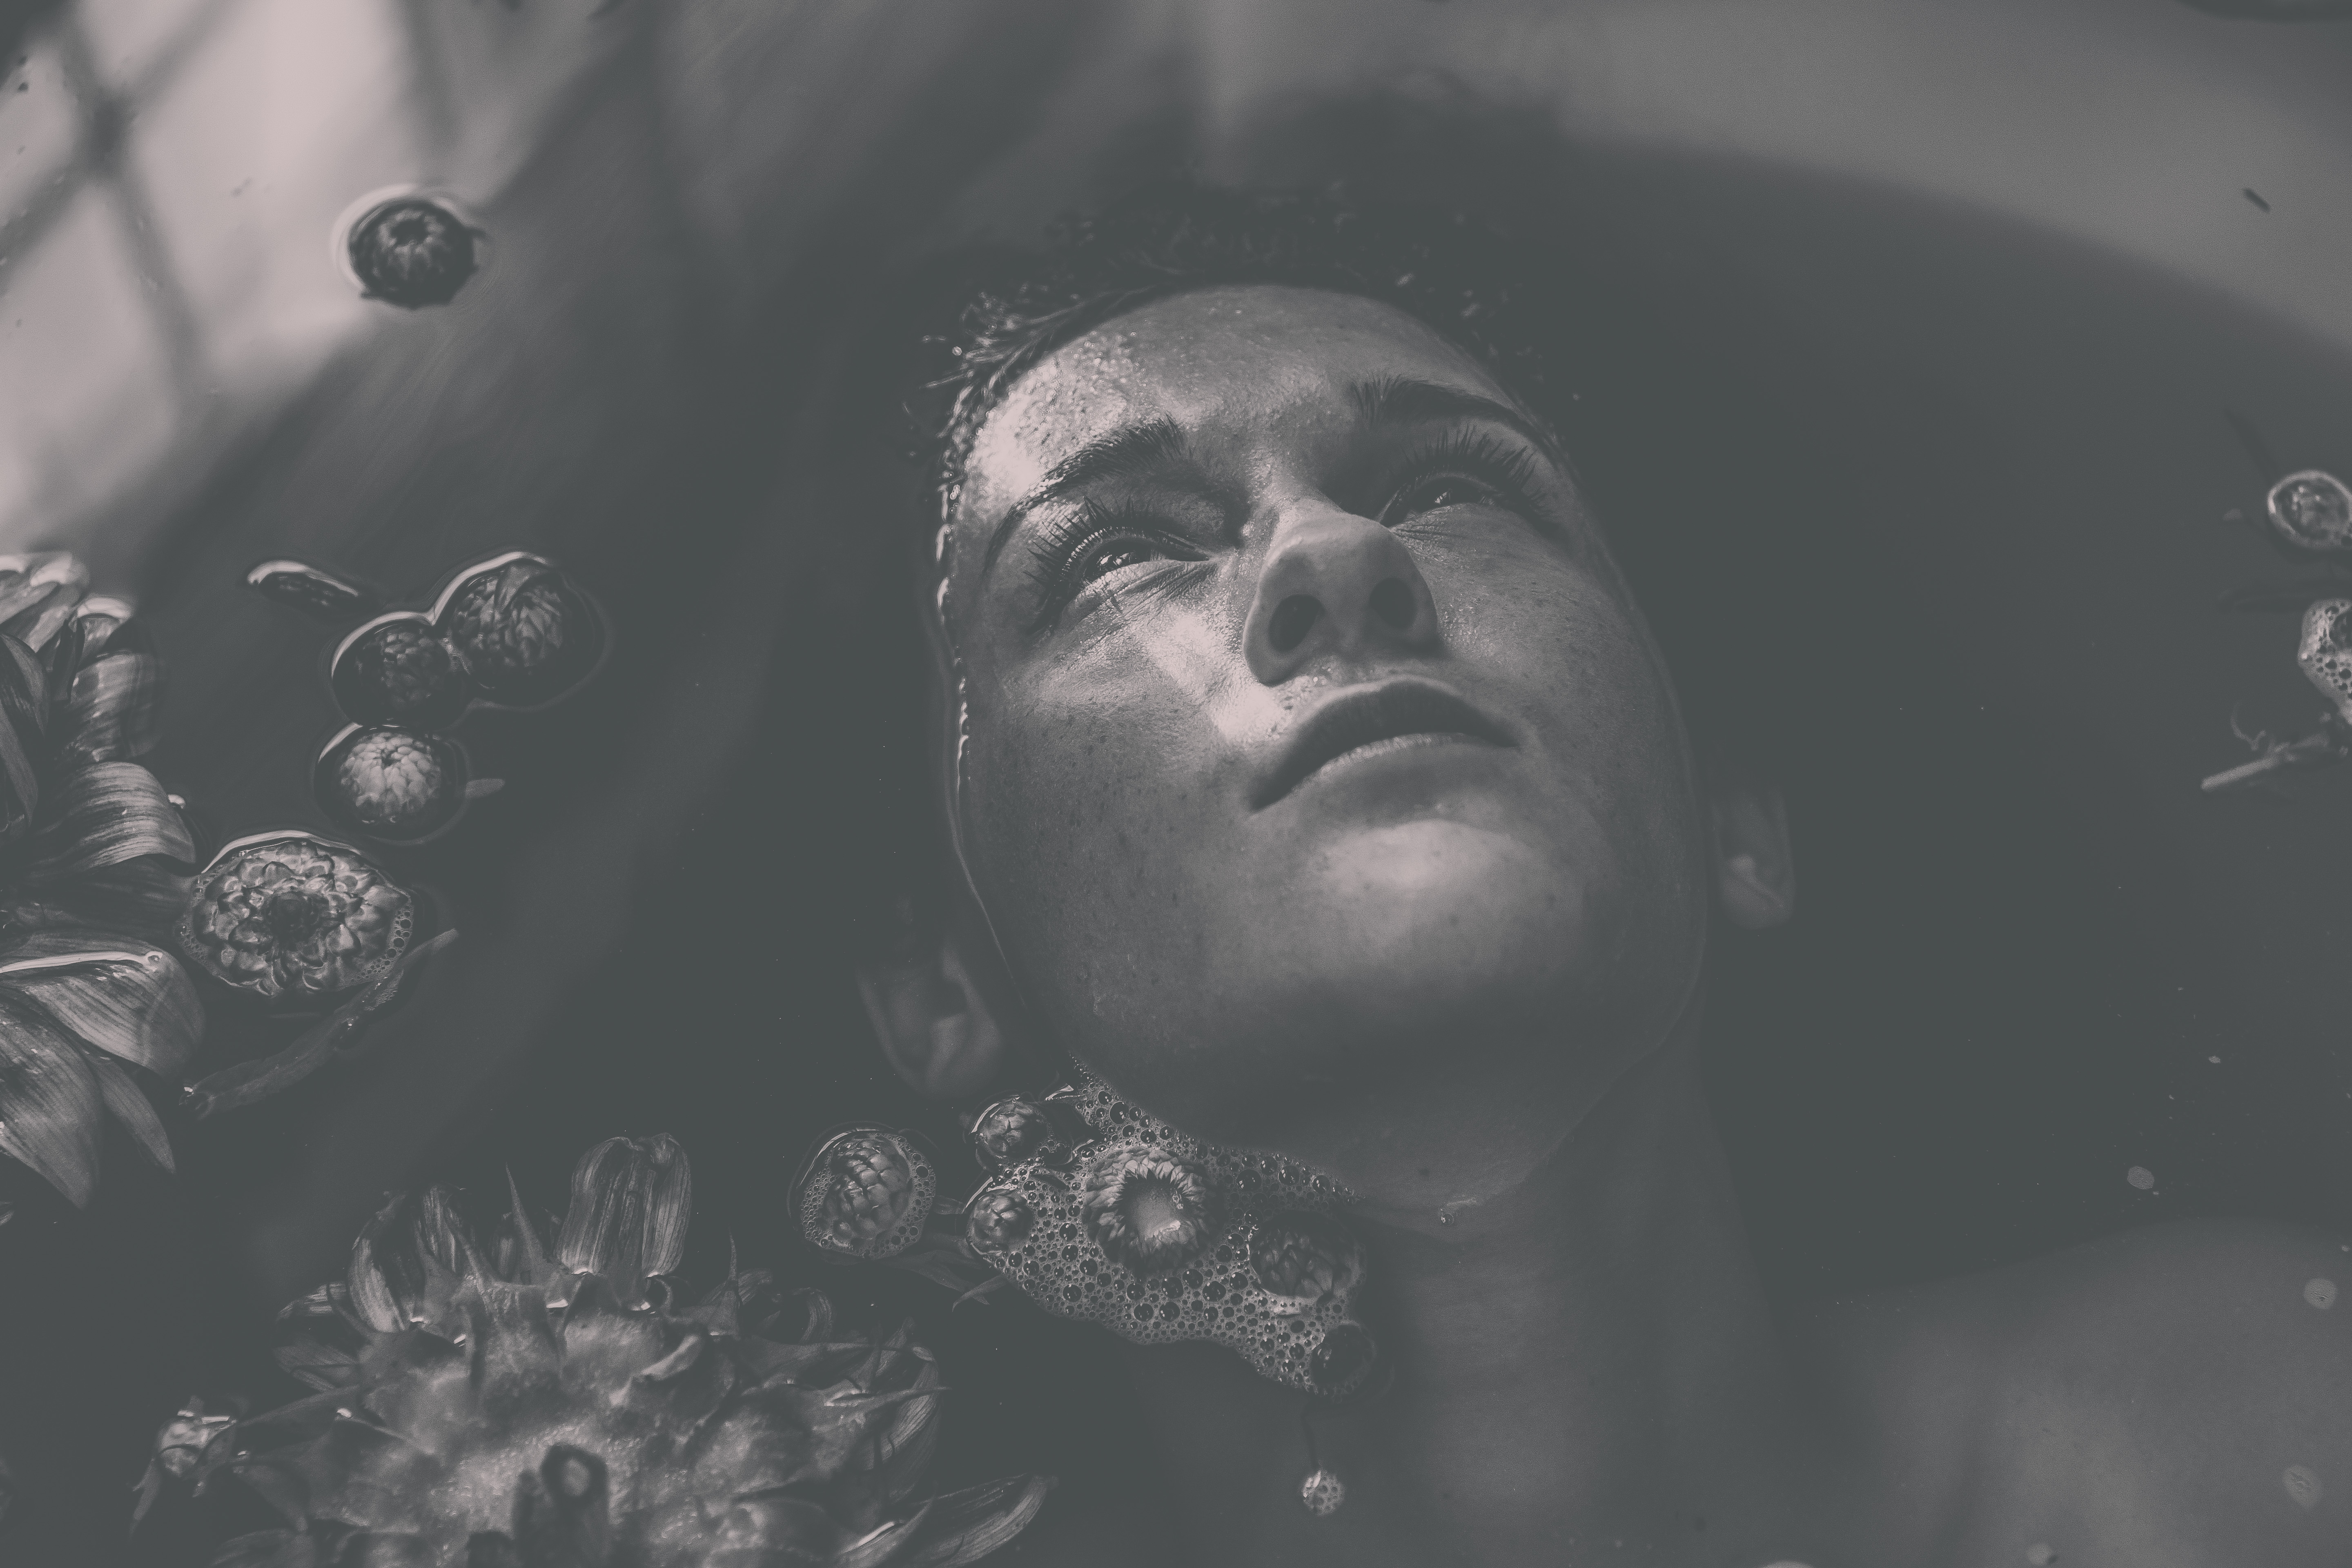
water, black and white, woman, white, photography, female, darkness, black, monochrome, lady, close up, eye, emotion, monochrome photography